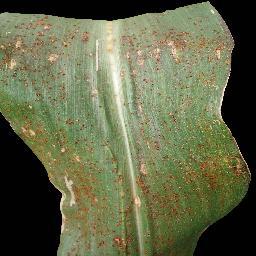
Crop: corn
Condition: (maize)_common_rust